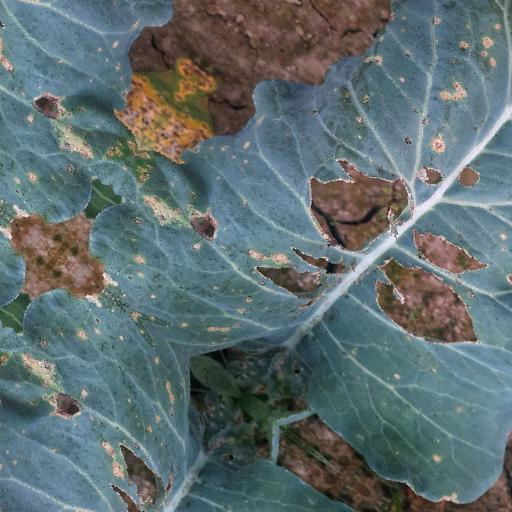
Label: Black Rot